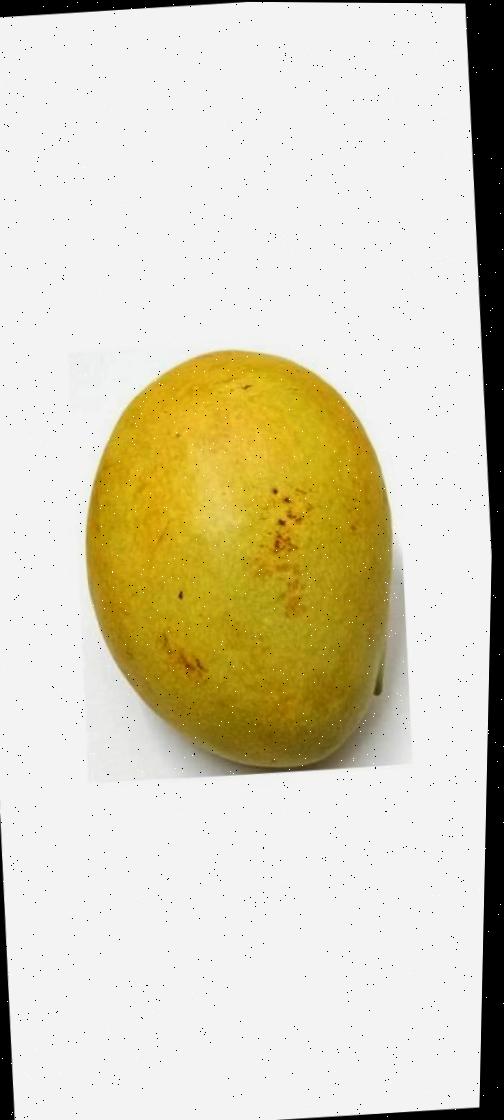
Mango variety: Bari-11